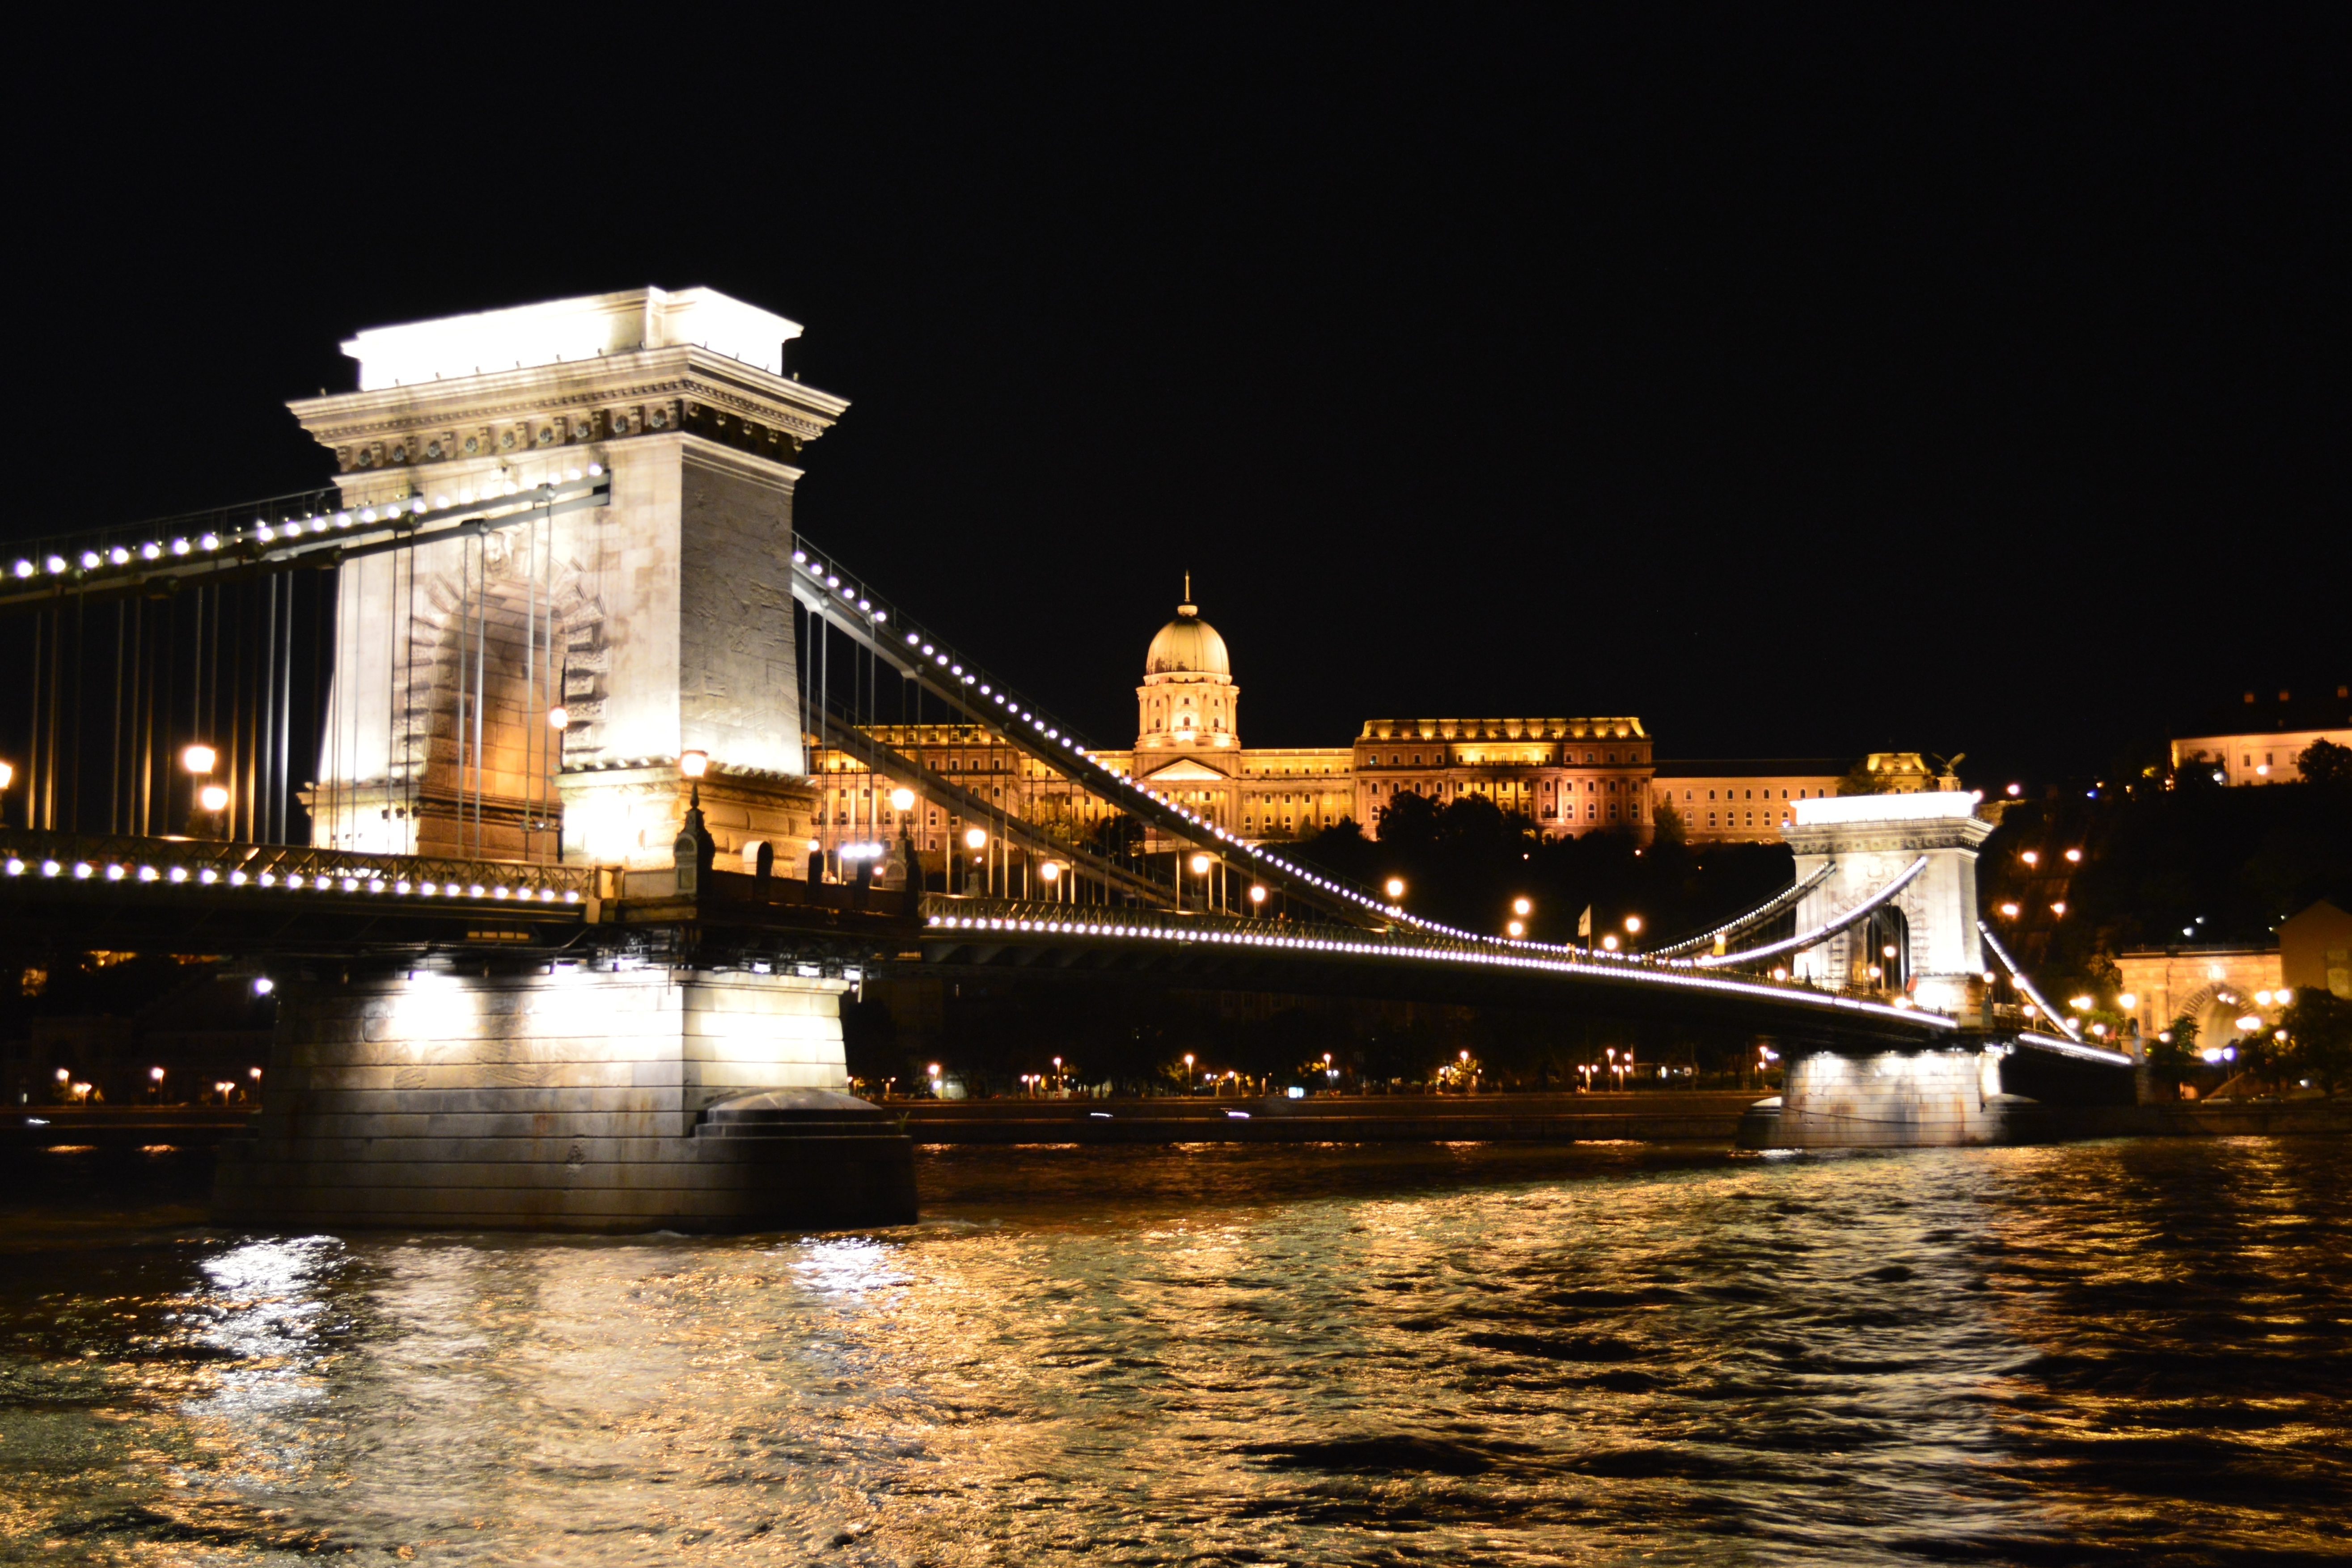
bridge, night, city, river, cityscape, dusk, evening, reflection, landmark, waterway